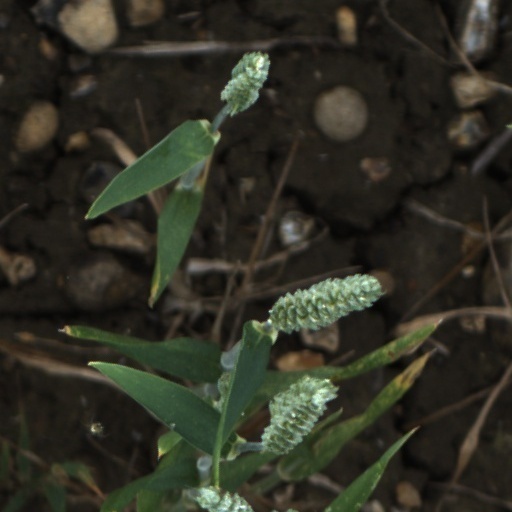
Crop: wheat